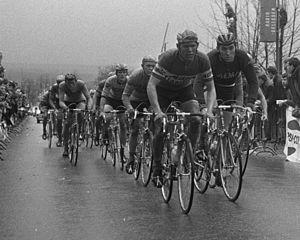
Édouard Louis Joseph, baron Merckx, plus connu sous le nom d’Eddy Merckx, est un cycliste belge né le 17 juin 1945 dans la commune de Meensel-Kiezegem, en province du Brabant flamand à l'est de Louvain.
La 5ᵉ édition de la course cycliste, l'Amstel Gold Race a eu lieu le 18 avril 1970 et a été remportée par le Belge Georges Pintens.